Carly Morris

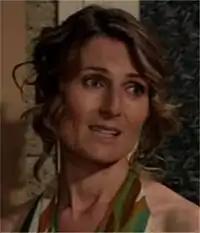
Carly as she appeared in 2008

Carly came from an abusive home. Her father George (Helmut Bakaitis) used to beat her, and she had a tempestuous relationship with her twin sister Samantha (also played by Hodgson). Following the death of her mother from a problem with her appendix, she was placed in foster care with the Fletcher family and moves with them to Summer Bay, aged 16. A problematic, selfish teenager, Carly is frequently in trouble at school, and she feuds with her foster sister Bobby Simpson (Nicolle Dickson), though they later patch up their differences and become close friends. Carly attracts the attention of local boy Martin Dibble (Craig Thomson), but she rebuffs his advances preferring surfer Matt Wilson (Greg Benson), though her attempts to attract his attention go unnoticed, and she nearly drowns when she set up a ploy for him to rescue her from the sea. Martin, luckily, is on hand to save Carly.